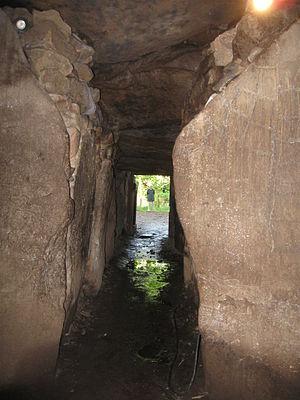
Le cairn de Kercado est un monument mégalithique se trouvant au sud de l'alignement de Kermario, sur la commune de Carnac, dans le Morbihan, en Bretagne. Circulaire, il abrite un dolmen remarquablement conservé, à couloir et à chambre simple, bien différenciée.